Orion Nebula

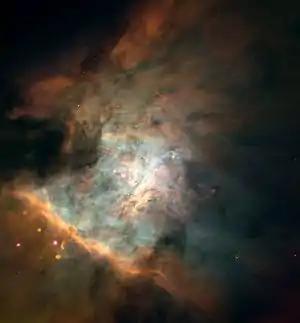
Panoramic image of the center of the nebula, taken by the Hubble Telescope. This view is about 2.5 light years across. The Trapezium is at center left.

Interstellar clouds like the Orion Nebula are found throughout galaxies such as the Milky Way. They begin as gravitationally bound blobs of cold, neutral hydrogen, intermixed with traces of other elements. The cloud can contain hundreds of thousands of solar masses and extend for hundreds of light years. The tiny force of gravity that could compel the cloud to collapse is counterbalanced by the very faint pressure of the gas in the cloud.